Michael Walker (knifemaker)

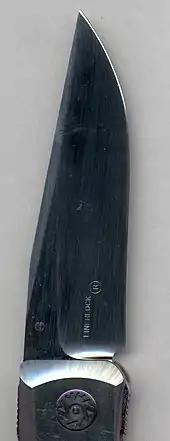
Closeup image of Linerlock (TM)

Walker has patented or trademarked more than 20 different mechanisms related to locks and composite cutting blades on pocketknives.